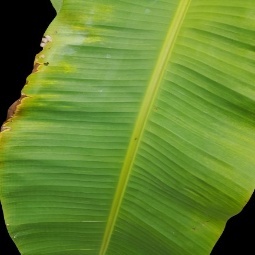
Label: Potassium